Christian Thomas Shultz House

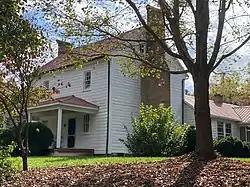

Christian Thomas Shultz House is a historic home located near Winston-Salem, Forsyth County, North Carolina. It was built about 1830, and is a two-story, log dwelling with a hall and parlor plan with a pair of exterior gable-end chimneys. It is sheathed in German siding. A one-story frame rear ell was added about 1945. Also on the property is a contributing log smokehouse, dated to the late-1860s.